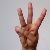
The image shows a hand gesture representing the letter 'W' in Indian Sign Language.